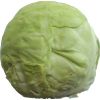
Label: Cabbage white 1